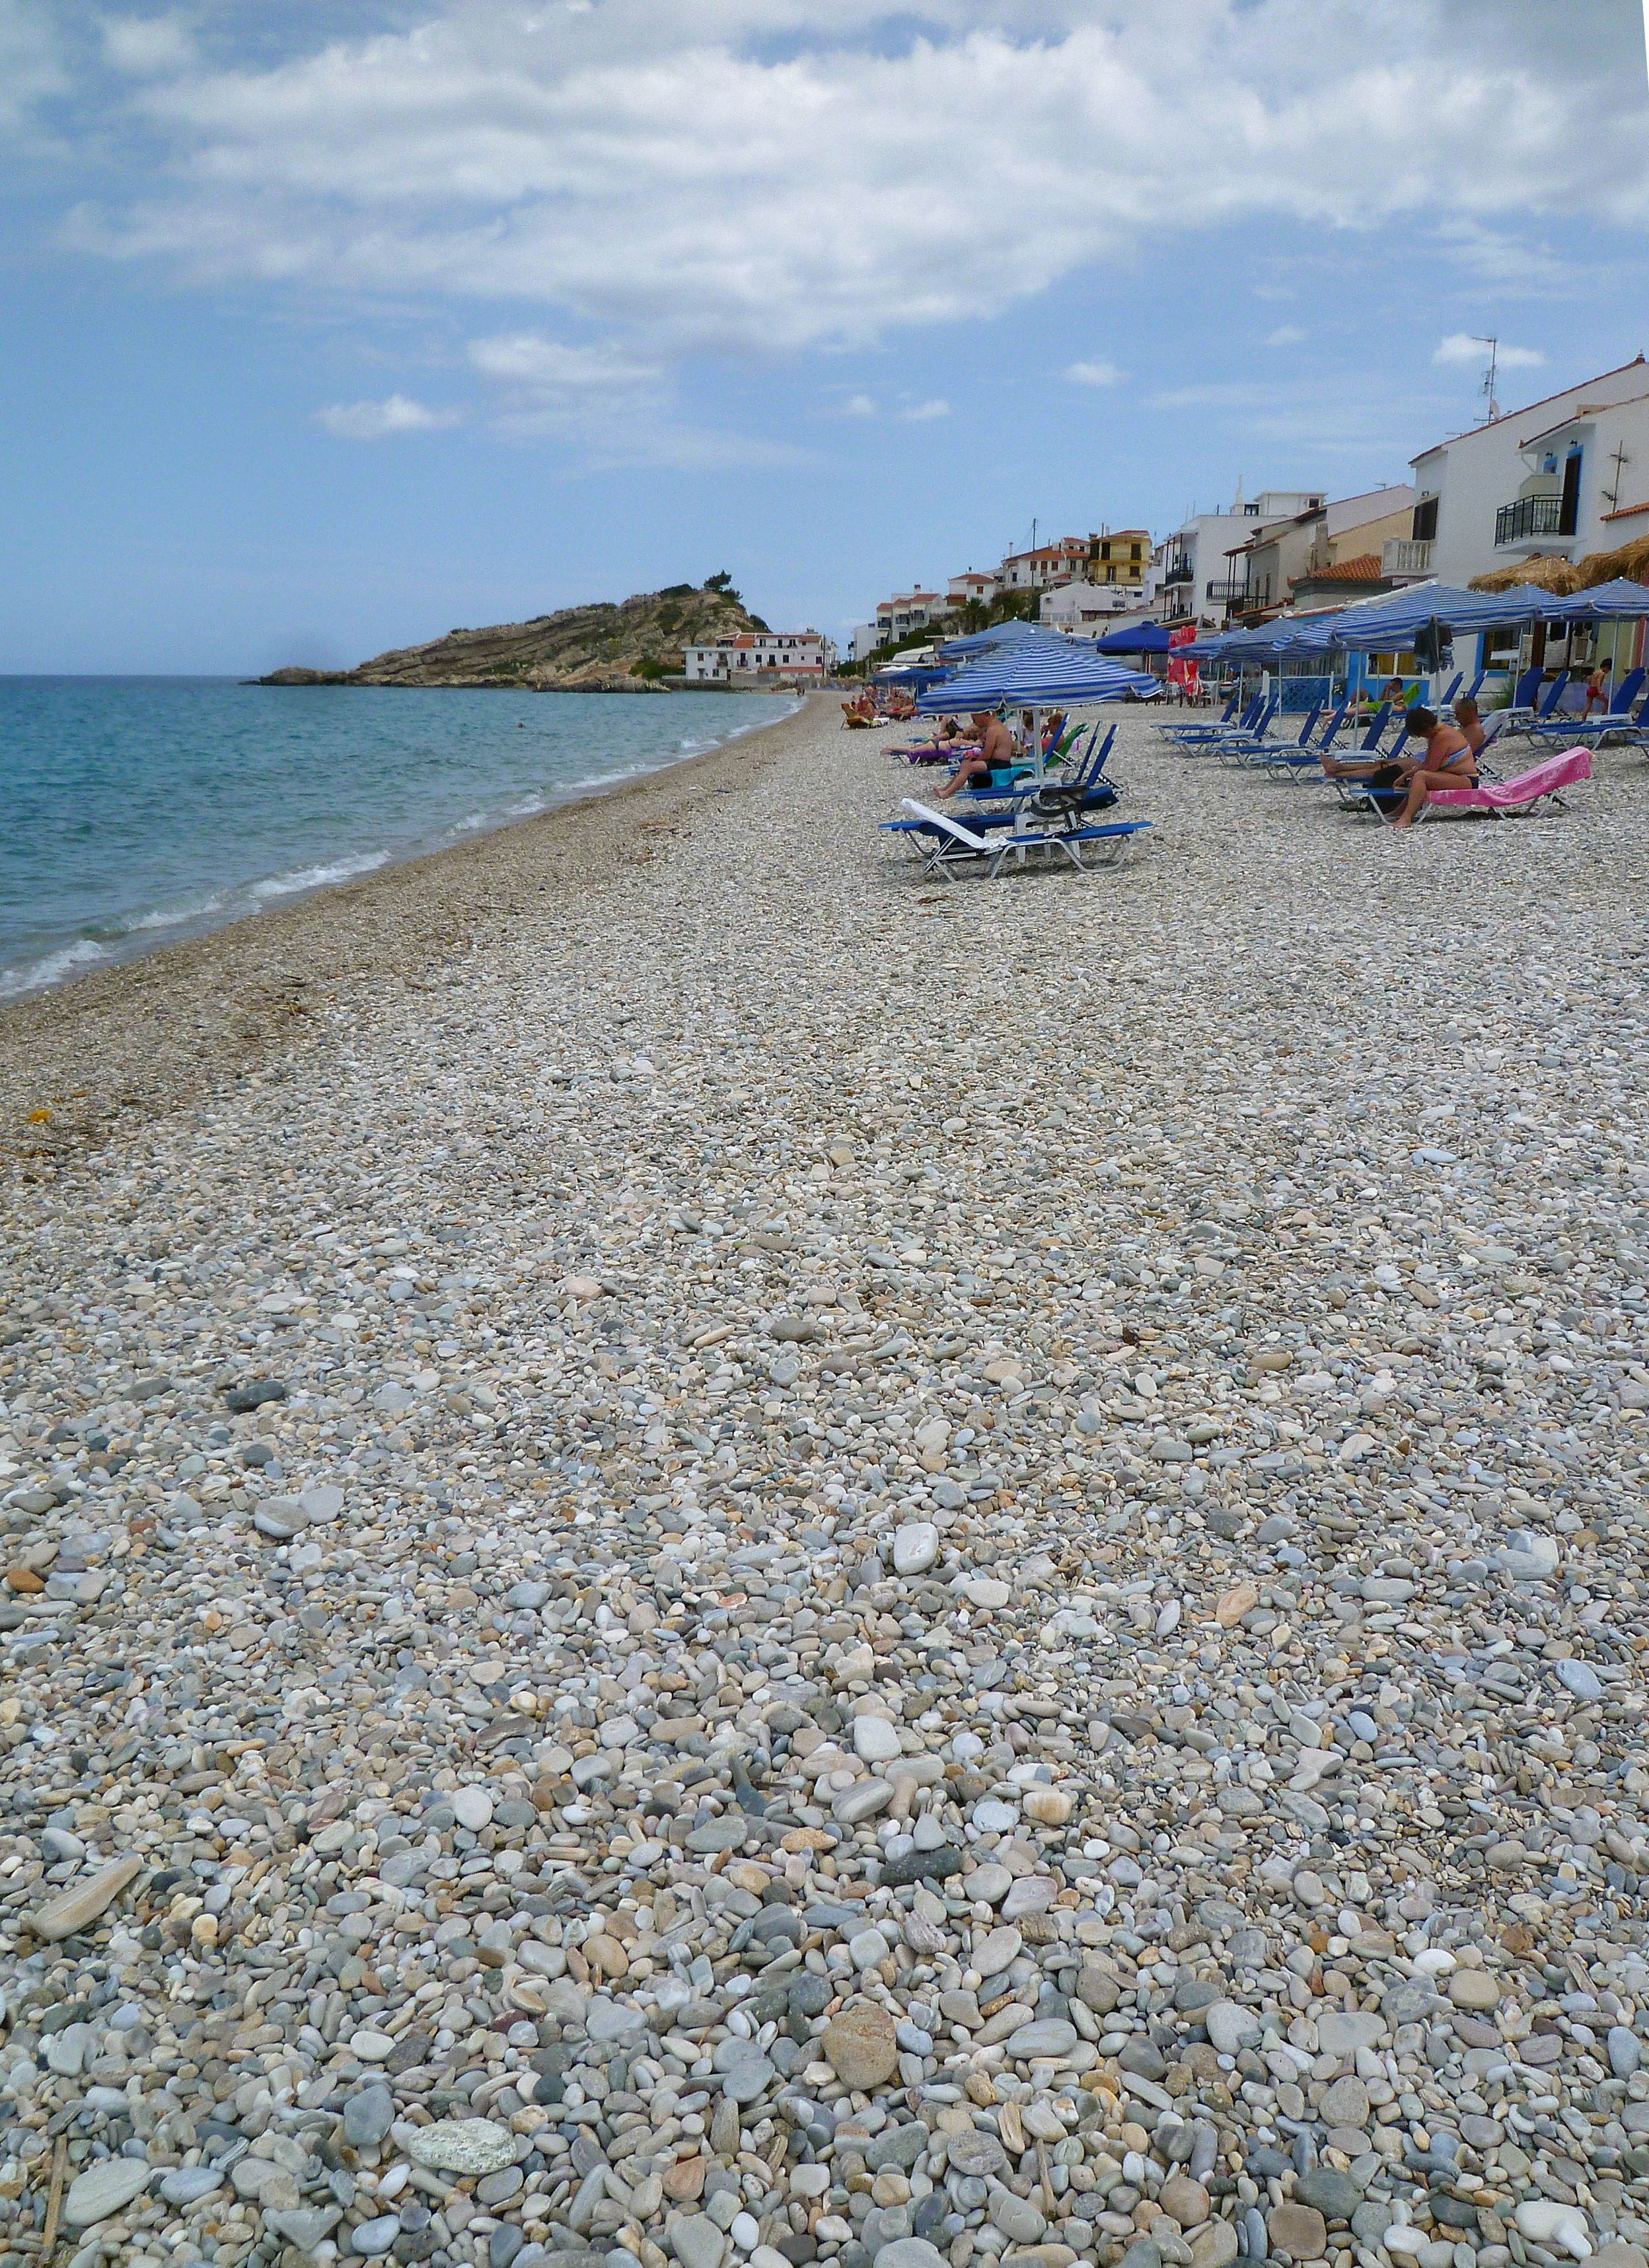
beach, sea, coast, nature, sand, rock, shore, walkway, summer, vacation, holiday, material, body of water, greece, samos, kokari